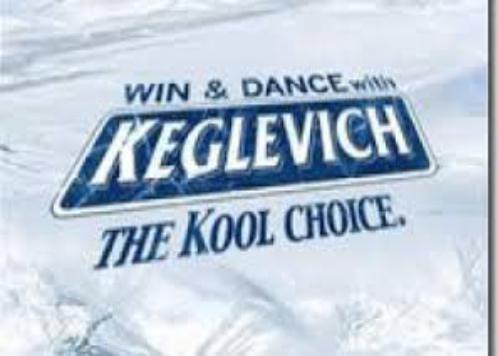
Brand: Keglevich
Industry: Food